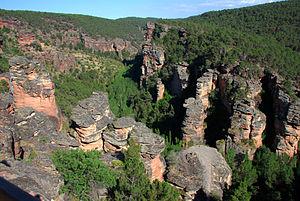
Le Gallo est une rivière espagnole d'une longueur de 90 km qui coule dans les communautés autonomes d'Aragon et de Castille-La Manche. Il est un affluent du Tage.